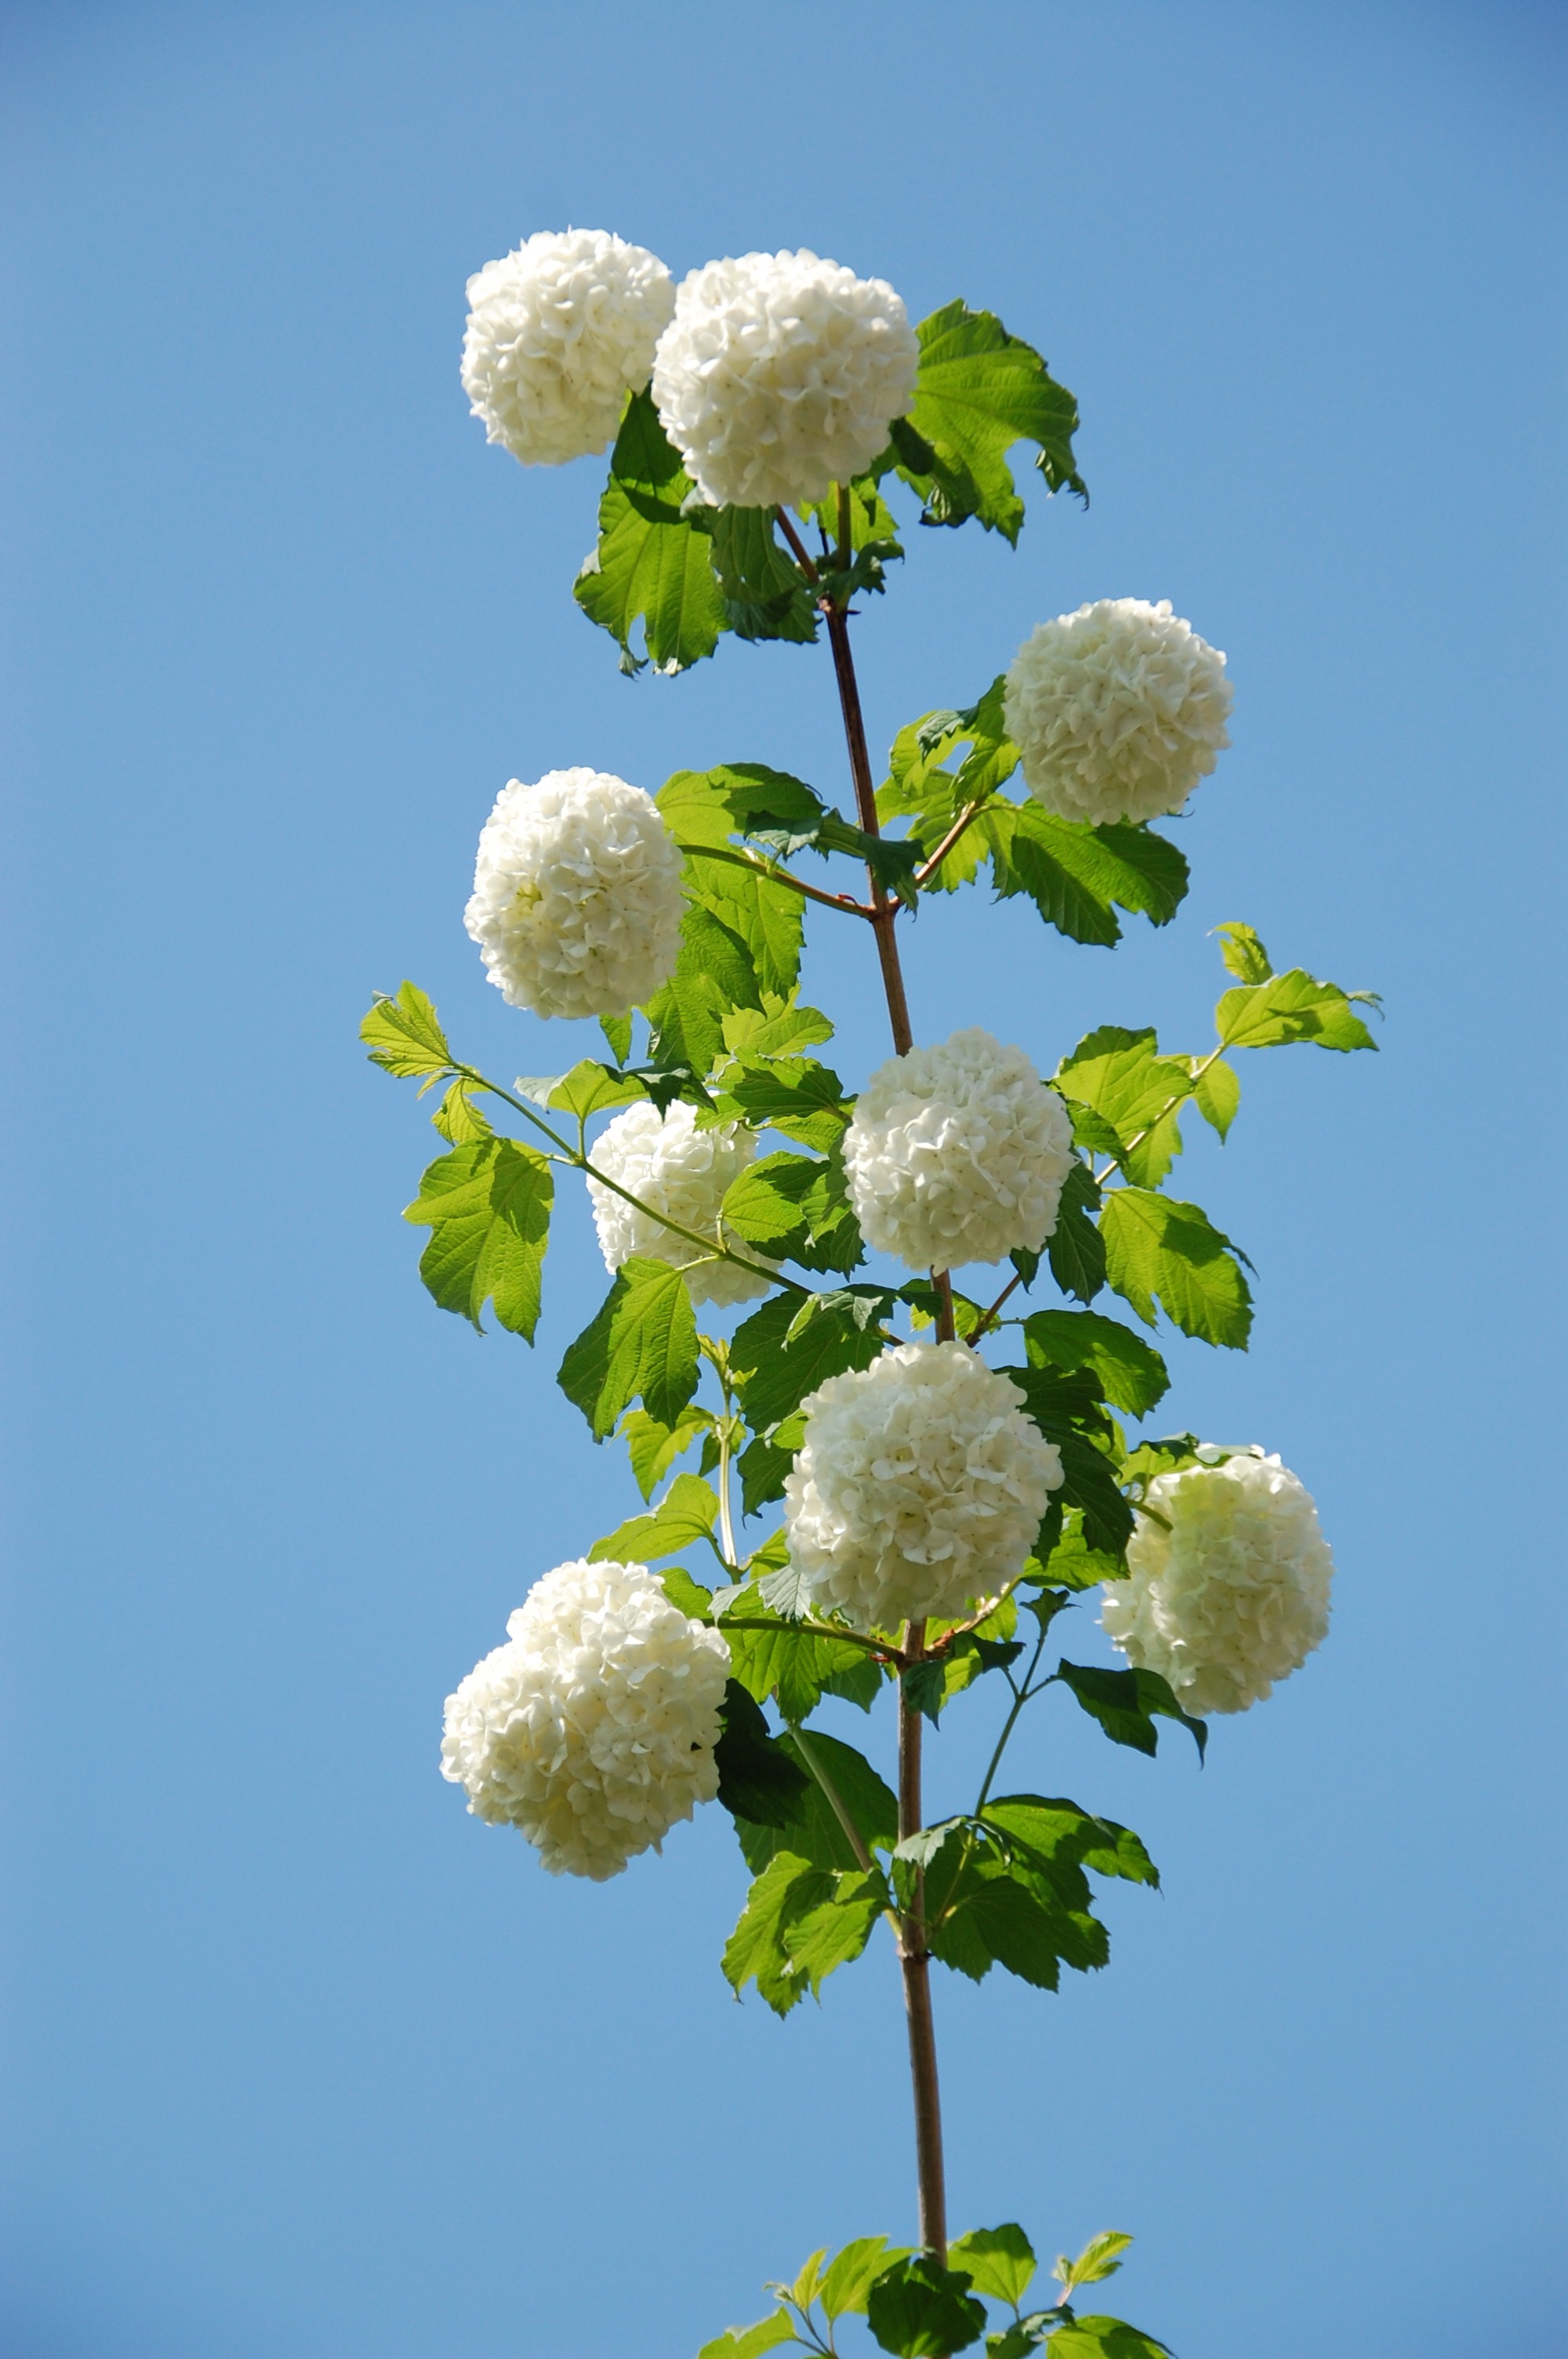
nature, branch, blossom, plant, flower, summer, botany, garden, flora, hydrangea, shrub, viburnum, snowball, flowering plant, hydrangeaceae, verbena, cornales, land plant